West Parley

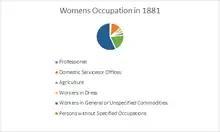

In 1881 the main employment for males was agriculture with 45 people, during this era this was the common practice and therefore this is not peculiar, however 37 females had an unknown occupation, the main occupation for females at this date was for domestic services or offices and this only had a total of 8 women which shows the inequality at the time.